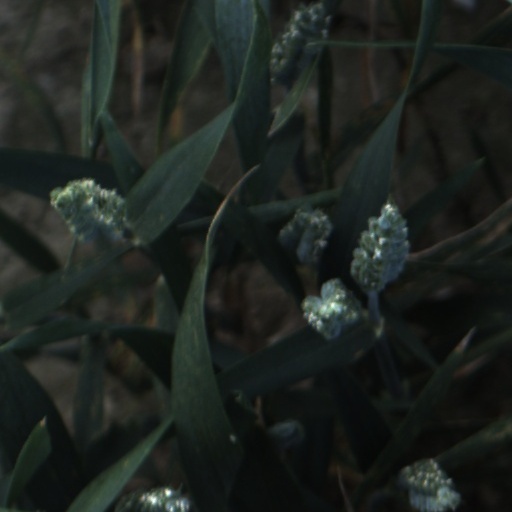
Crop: wheat